Question Time British National Party controversy

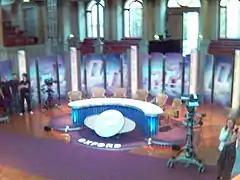
news/current affairs type Television set

"Question Time" is the flagship BBC Television political panel show, which began in 1979. The weekly show, then hosted by David Dimbleby since 1994, takes place at locations around the country. Questions from a local audience are directed to a panel of invited guests, usually consisting of British politicians, alongside other public figures. The topics for debate during the programme are loosely defined by "set-piece" questions from pre-selected audience members. For each topic, the question is answered by each panel member in turn, followed by supplementary questions on the topic, time permitting. The show is pre-recorded a few hours before being broadcast, and it is stressed by Dimbleby as the programme starts, that the panellists have no previous knowledge of the content of the questions.